Simpsonville Methodist Church

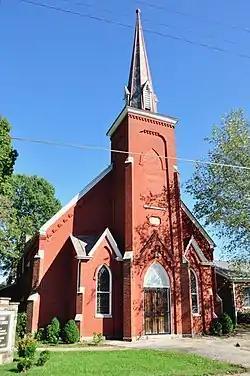

The Simpsonville Methodist Church is a historic church on First Street in Simpsonville, Kentucky. It was built in 1876 and added to the National Register in 1988.